Trot Nixon

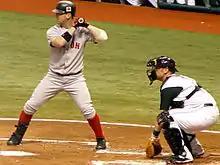
Nixon with the Red Sox in 2005

Christopher Trotman "Trot" Nixon (born April 11, 1974), nicknamed "Dirt Dog" is an American former professional baseball right fielder. He played in Major League Baseball (MLB) from 1996 through 2008, primarily with the Boston Red Sox from 1996 through 2006, where he was a fan favorite for his scrappy play. With the Red Sox, he won the 2004 World Series. His career wound down with limited appearances for the Cleveland Indians in 2007 and the New York Mets in 2008. He currently serves as co-host/analyst for "The 5th Quarter," a high school football highlight show on WWAY-TV in his hometown of Wilmington, North Carolina.